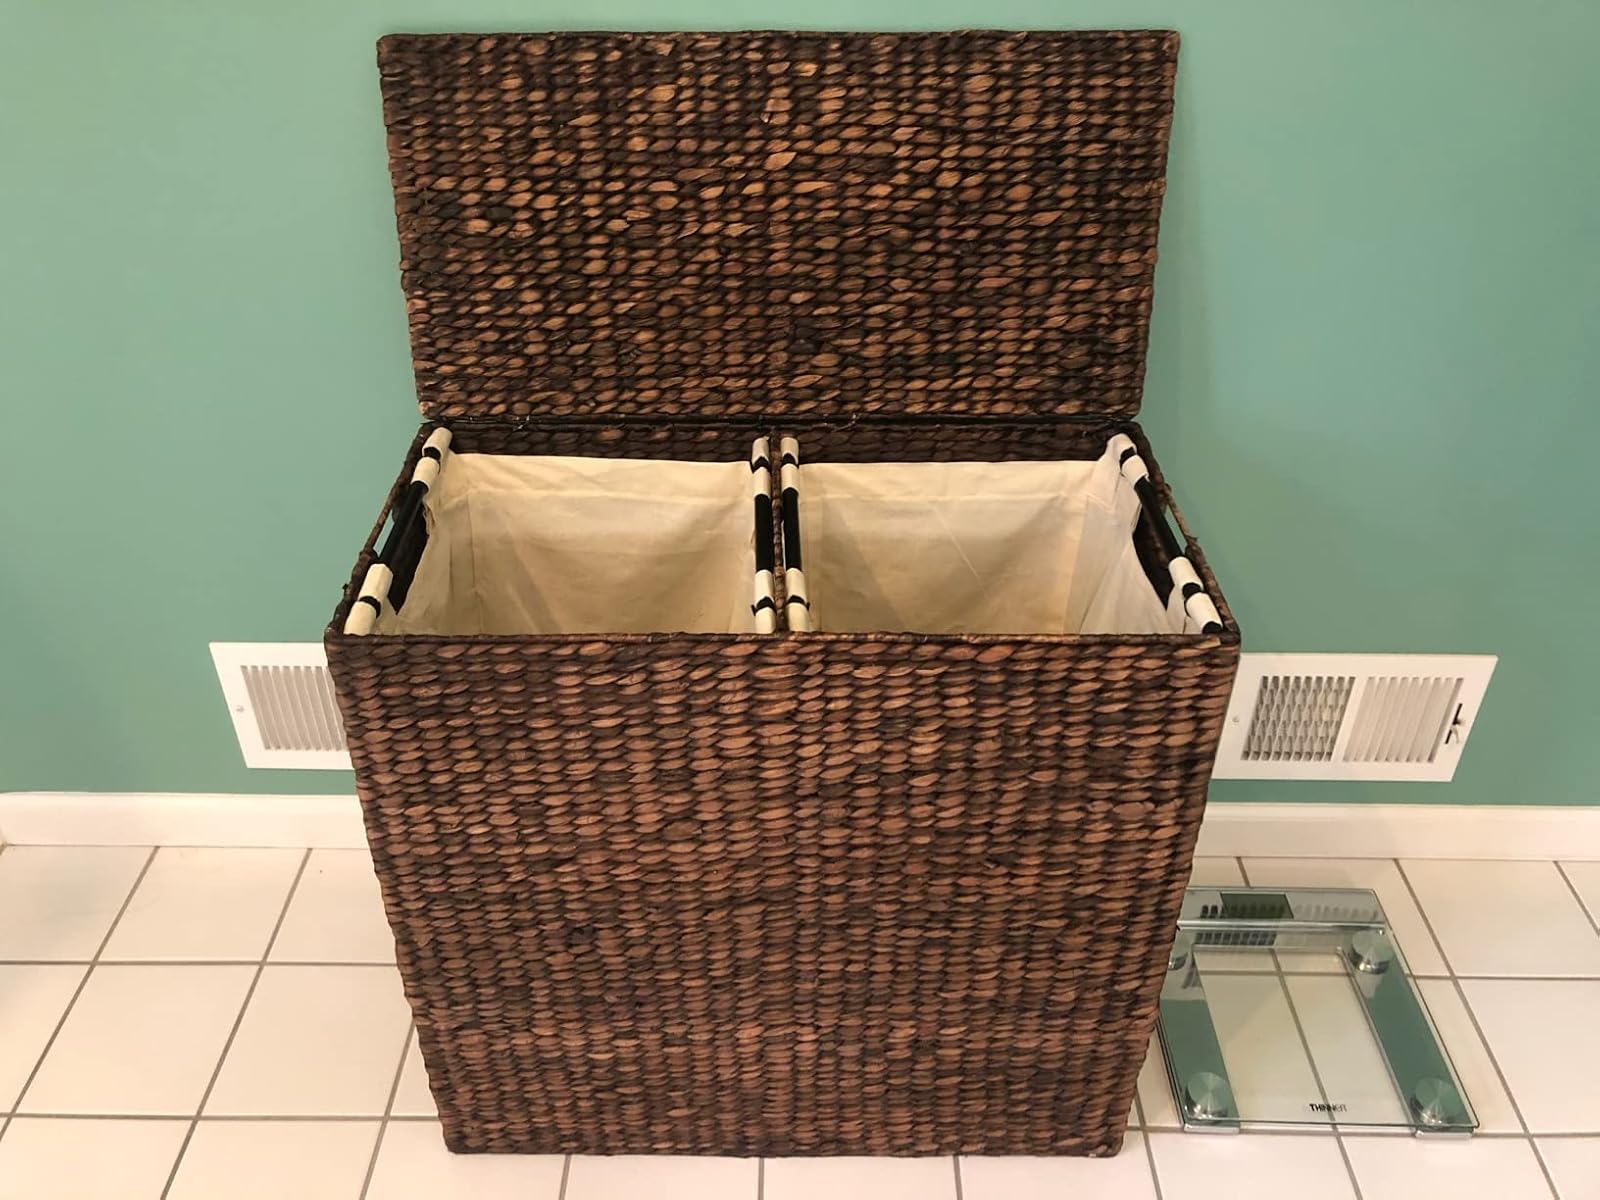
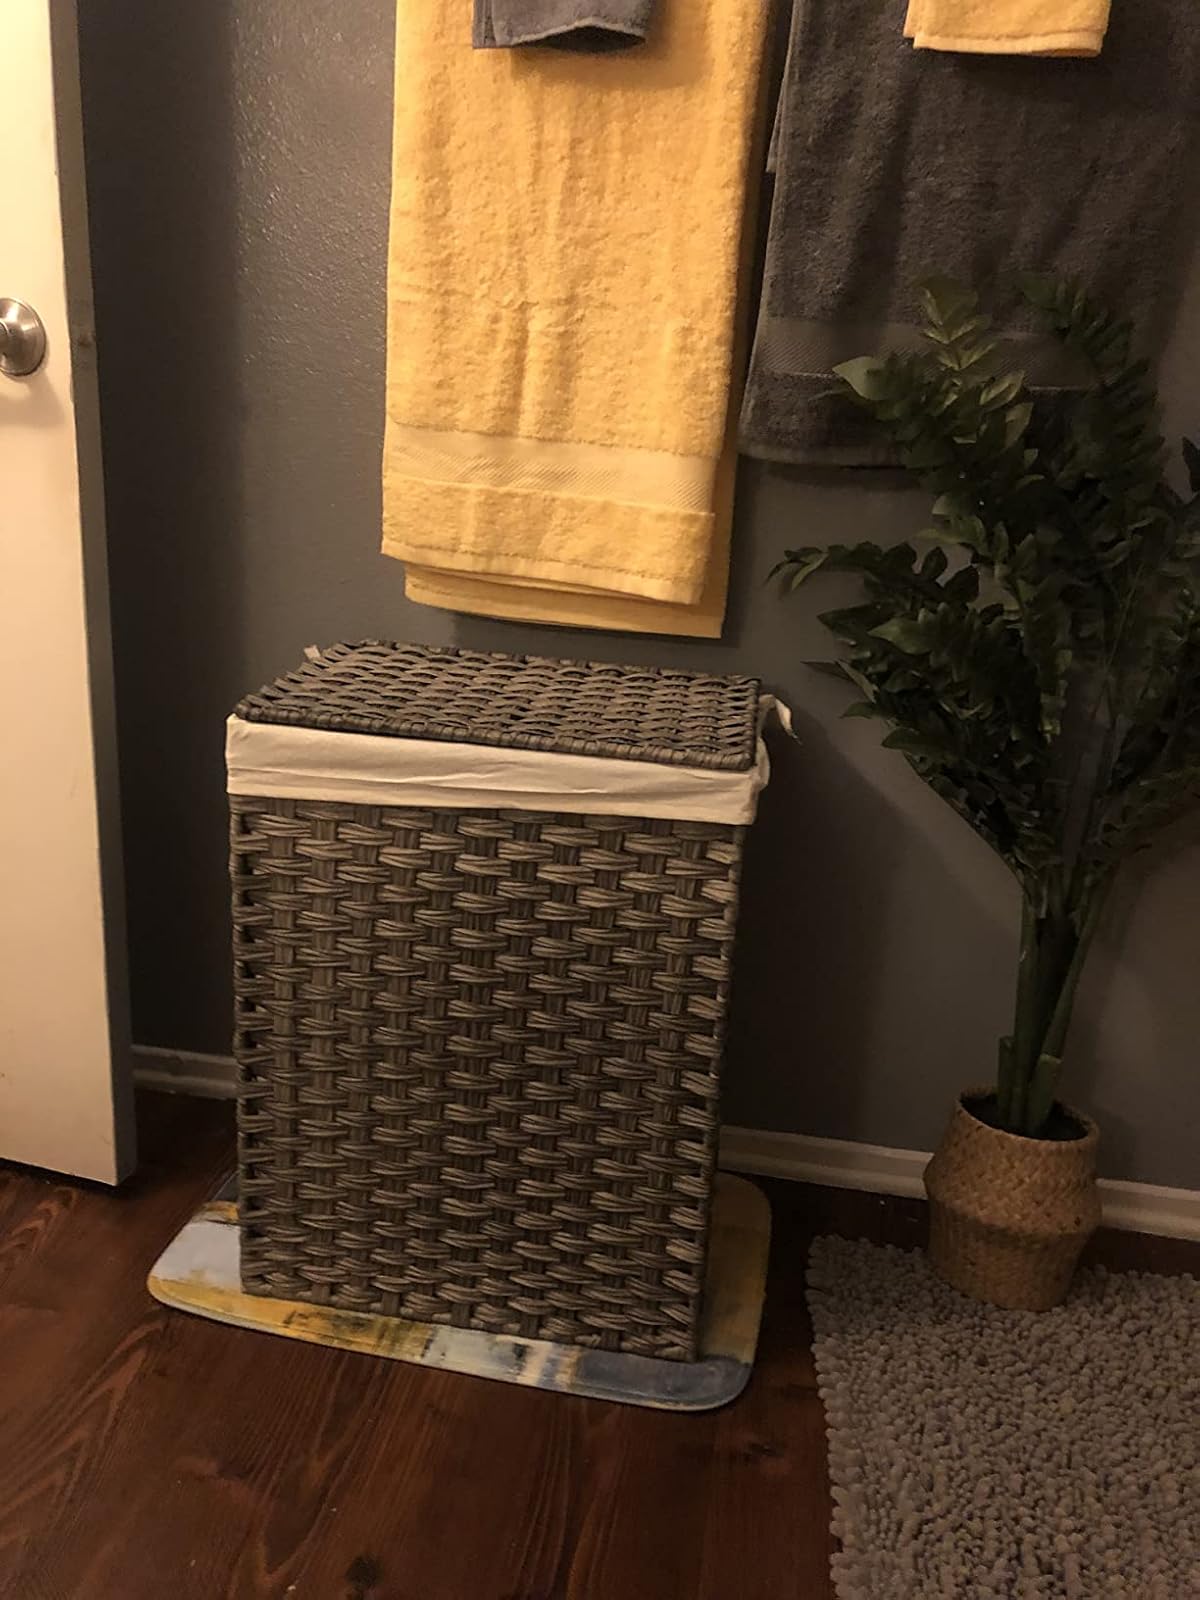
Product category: items_hamper
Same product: no